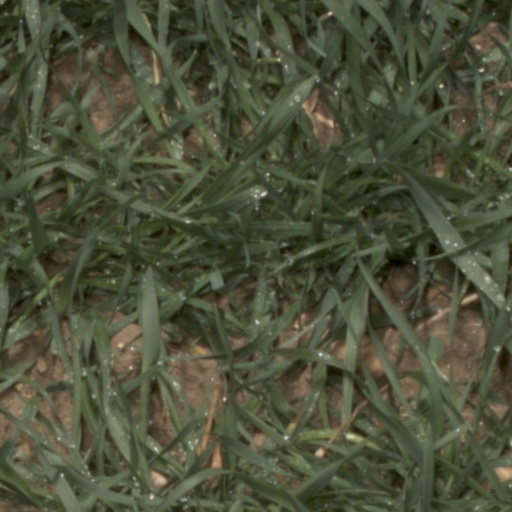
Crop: wheat